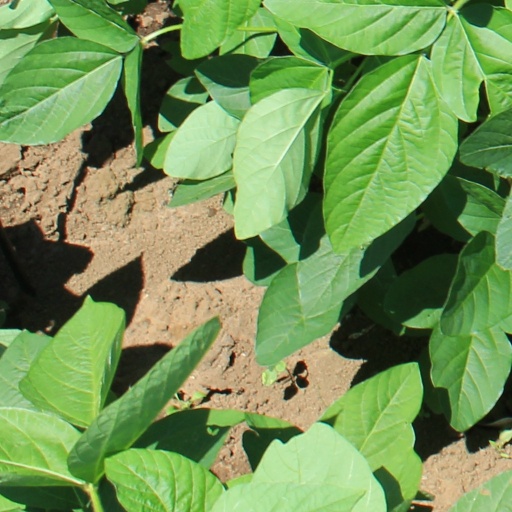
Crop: soybean